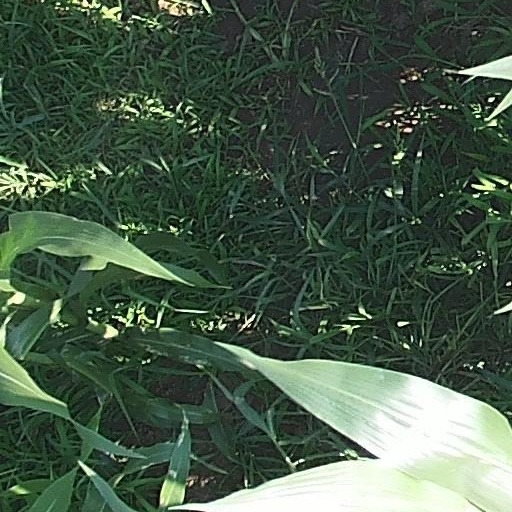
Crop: maize; corn